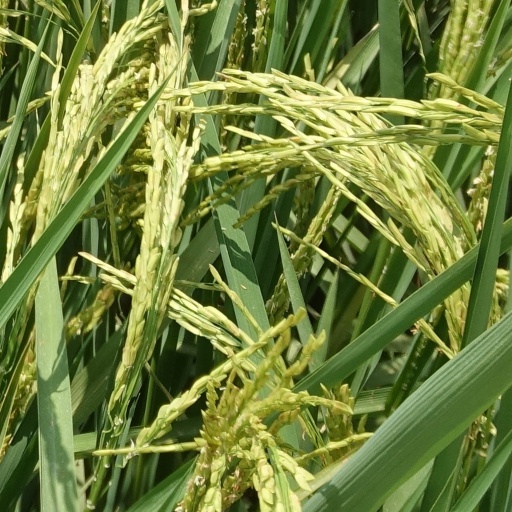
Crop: rice